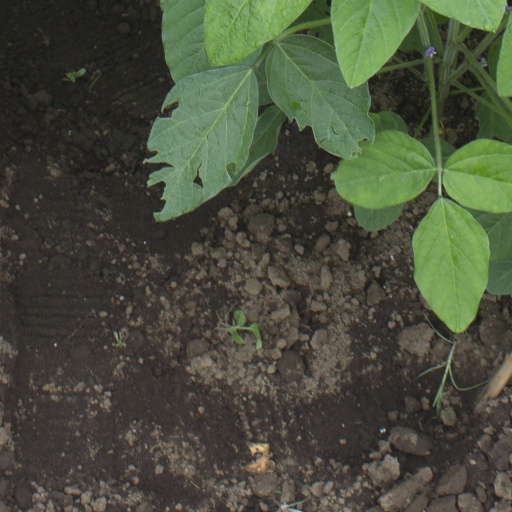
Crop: soybean